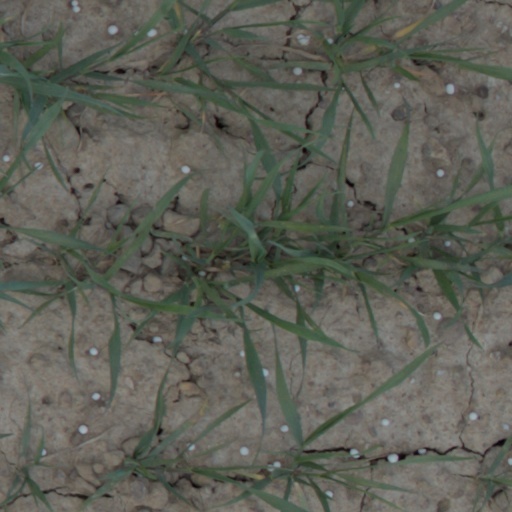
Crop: wheat